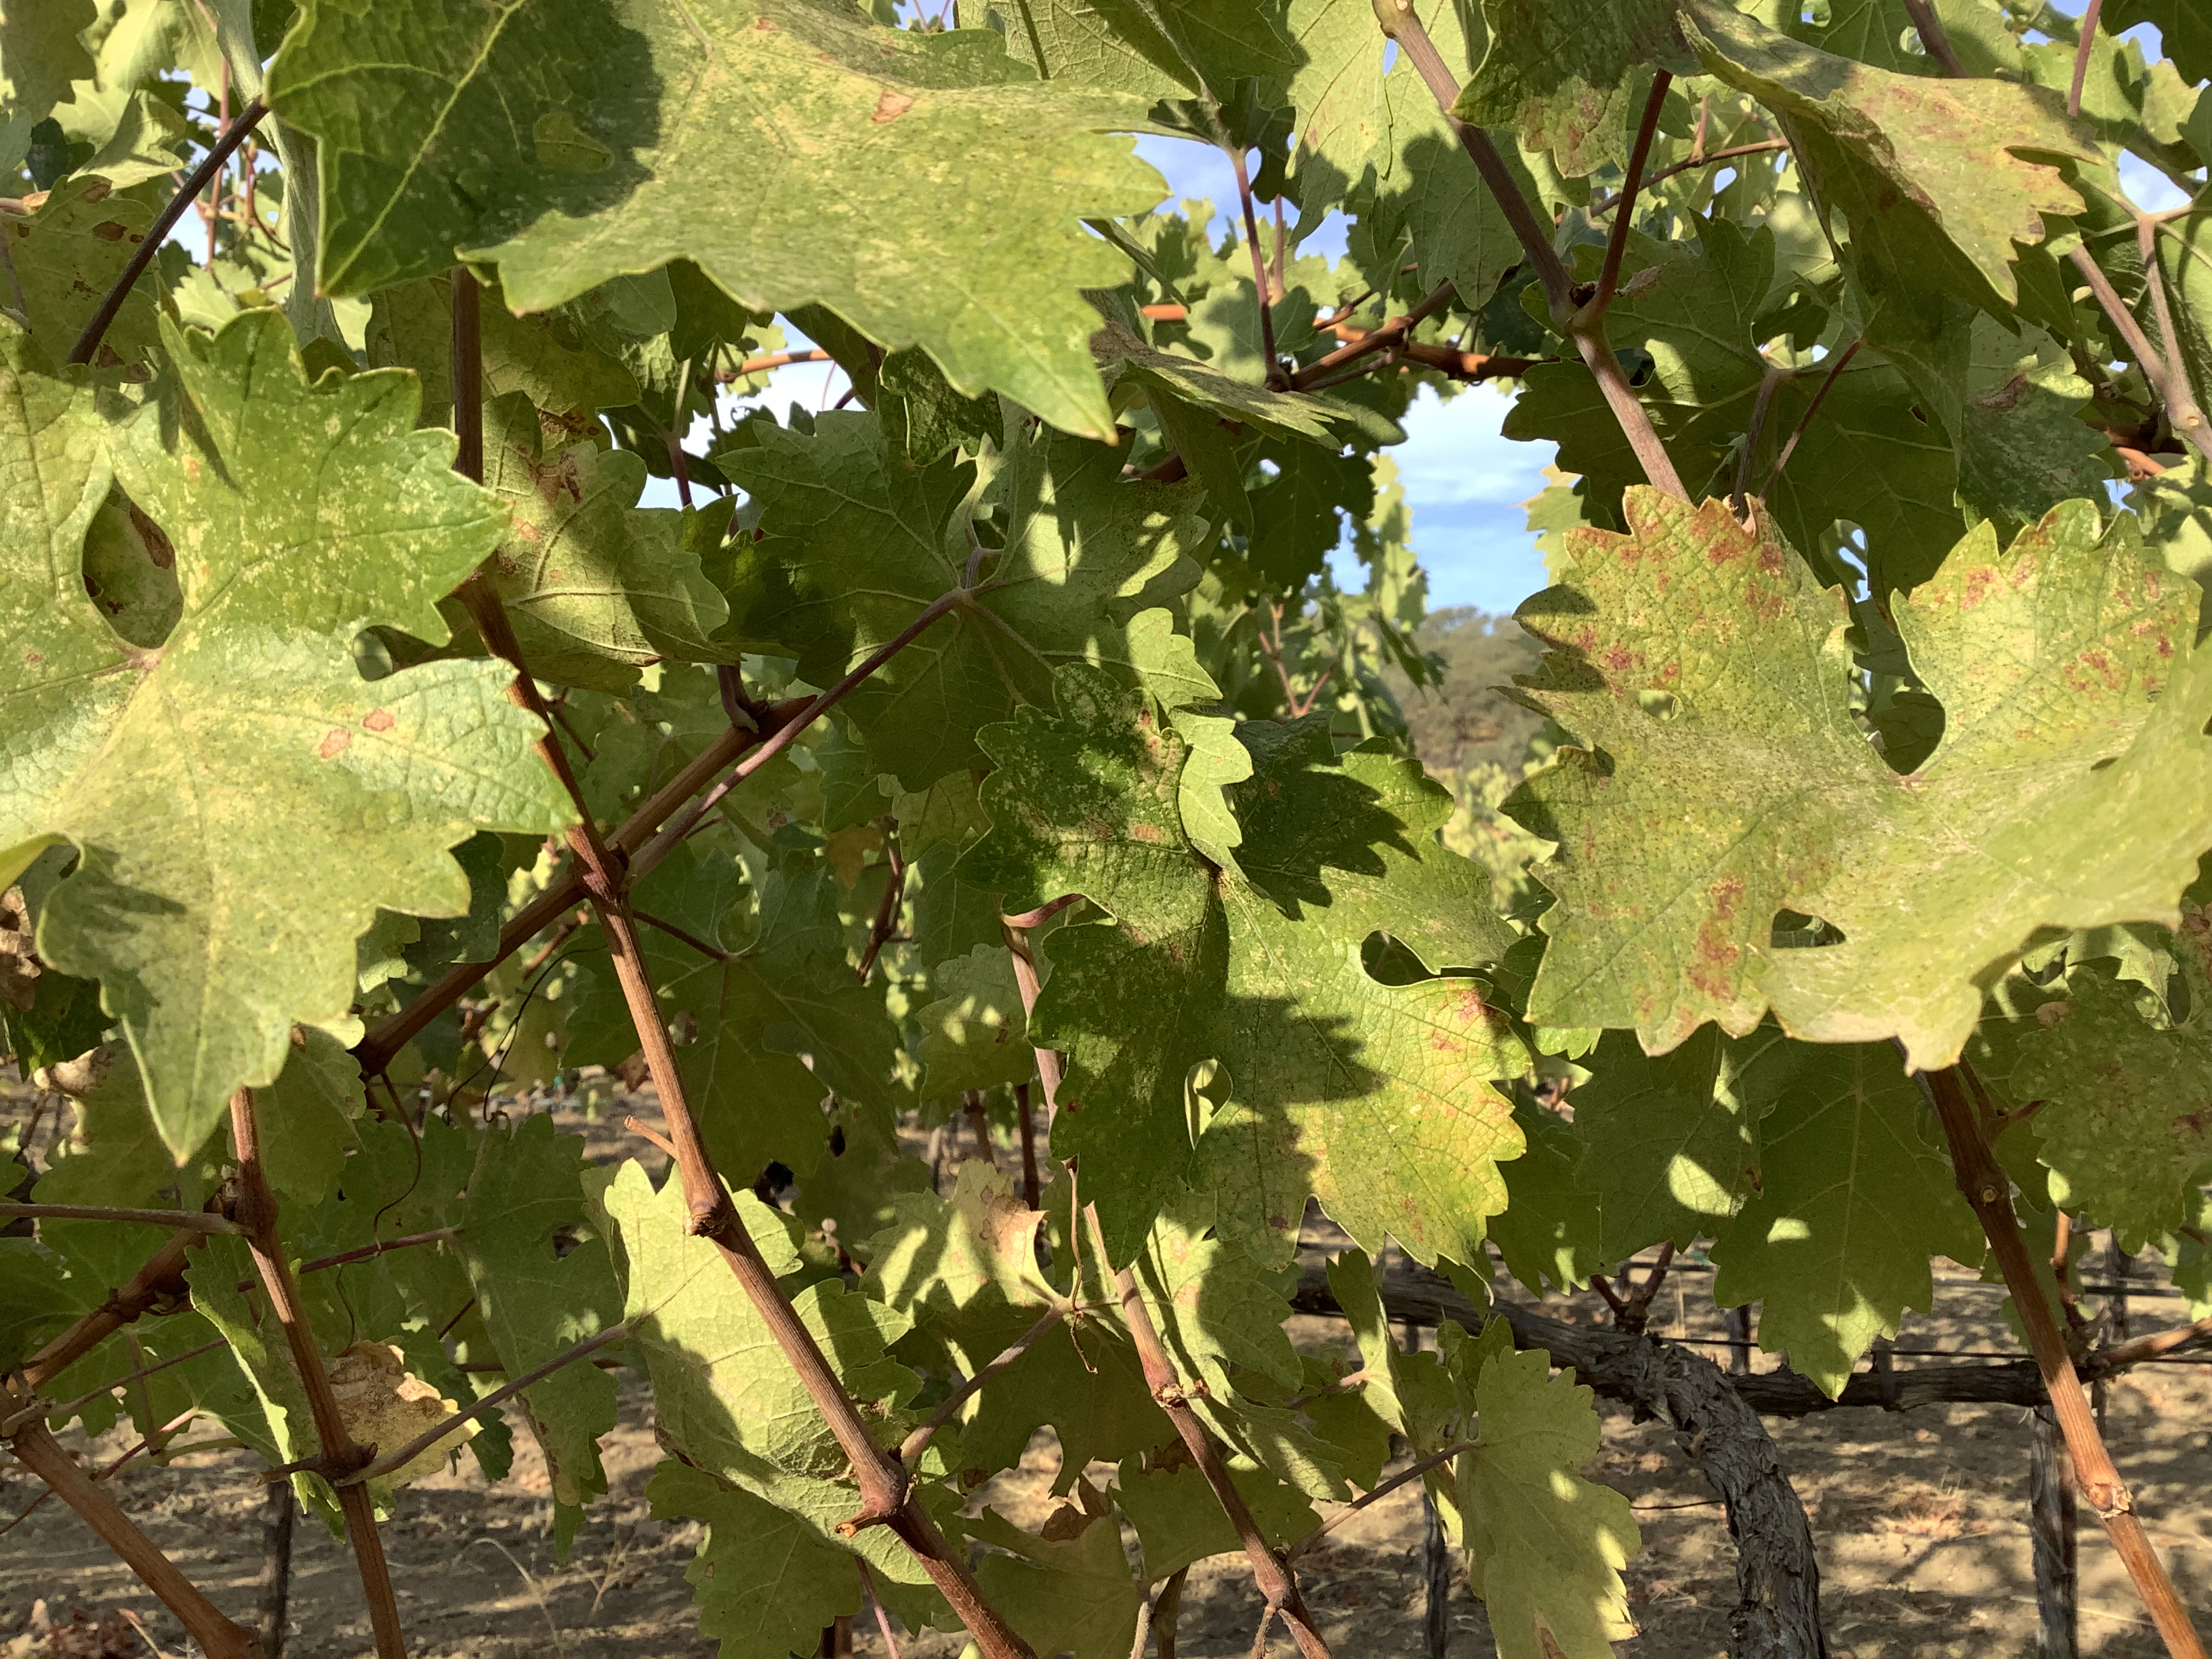
Label: Red Blotch